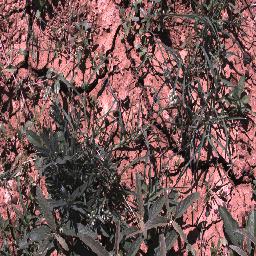
Label: negative